9K720 Iskander

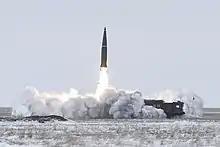
Iskander-M launched in 2018.

The Iskander-M system is equipped with two solid-propellant single-stage guided missiles, model 9M723K1. The missiles are controlled throughout the entire flight path and fitted with an inseparable warhead. Both missiles in the launch carrier vehicle can be independently targeted in a matter of seconds. The mobility of the Iskander launch platform makes a launch difficult to prevent.